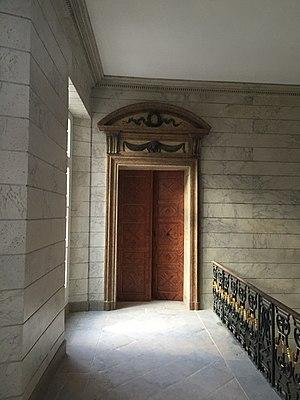
Vu de l'escalier d'honneur
L'hôtel de Rosières est un hôtel particulier situé à Besançon dans le département du Doubs.